Answer in natural language. Considering the relative positions, is dark brown colour bed (marked B) above or below black modern dresser with metallic handles (marked A)? Choose between the following options: above or below
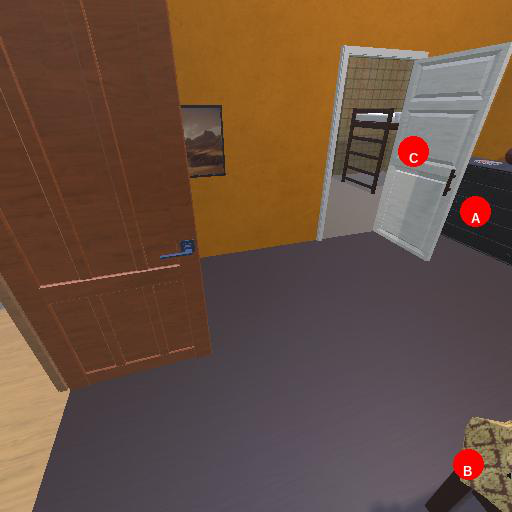
<answer>below</answer>